Golaghat

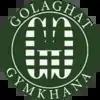

The modern economy in Golaghat began with a system of organized banking that started in 1926 with a functioning branch of the "Gauhati Bank". The years thereafter led to the establishment of other newer banks, namely; the "Union Bank", a cooperative bank under the presidency of "Debeshwar Rajkhowa" in 1930 and the "Comilla Banking Corporation Limited" in 1937. Later, the merger of "Comilla Banking Corporation Limited" with "Tripura Modern Bank Limited" led to the formation of United Bank of India branch in 1950.